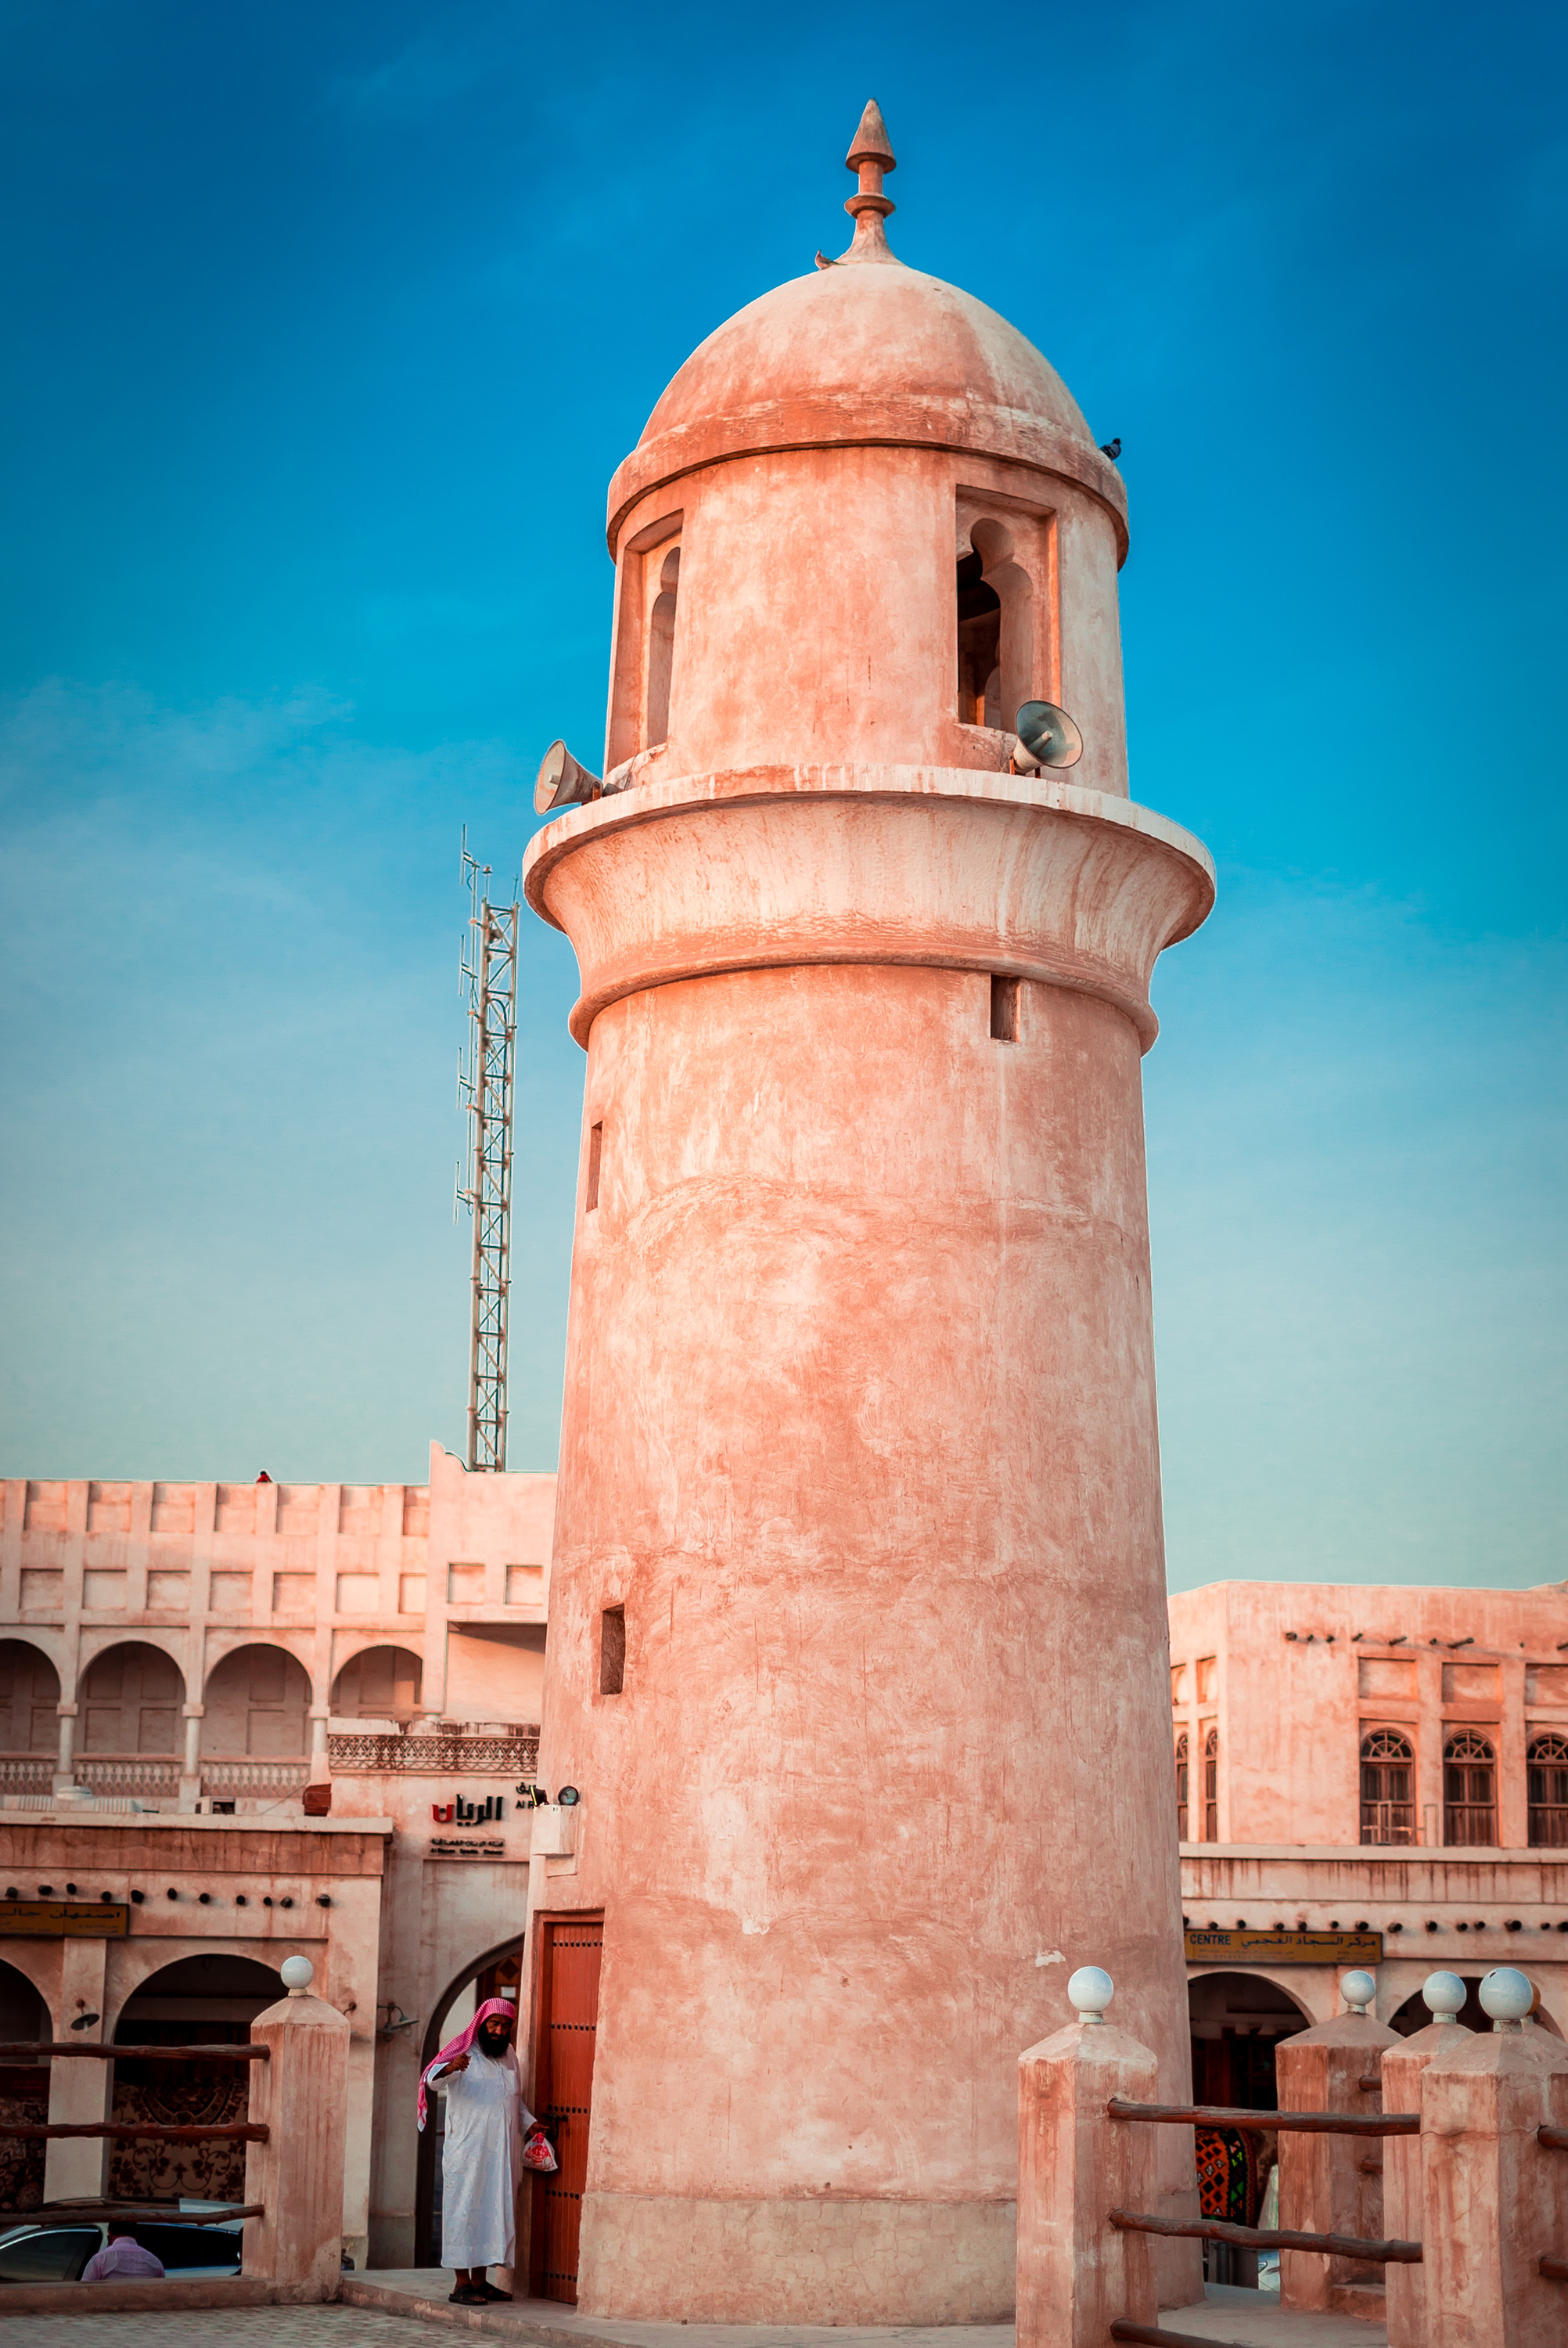
landmark, architecture, historic site, sky, building, tower, facade, tourism, dome, city, landscape, tourist attraction, mosque, vacation, ancient history, arch